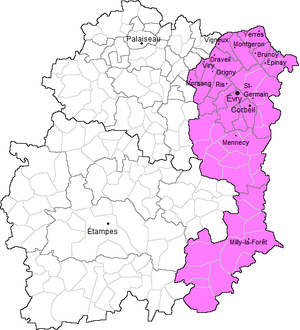
Carte des communes de l'arrondissement d'Évry (91)
L'arrondissement d’Évry est une division administrative française située dans le département de l'Essonne et la région Île-de-France.